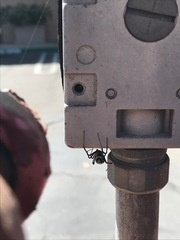
Species: Lactrodectus_hesperus